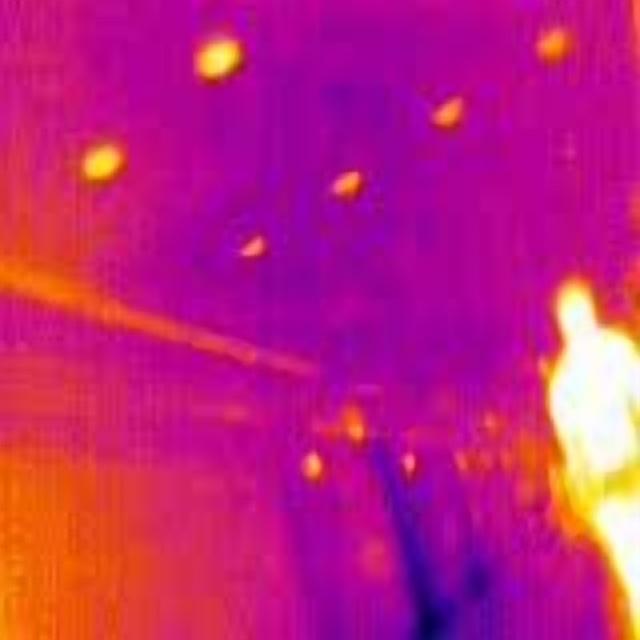
Detected objects:
label: person